Dániel Nagy (racing driver)

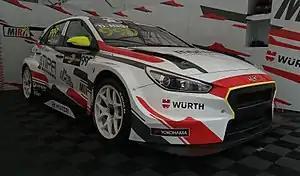
The Hyundai i30 N as used by Nagy in 2018.

Dániel began his career in 2011 in the Hungarian Suzuki Swift Cup, he won the championship in 2013 and 2015. In July 2015, it was announced that Dániel would make his TCR International Series debut with Zengő Motorsport driving a SEAT León Cup Racer. He competed at the Red Bull Ring round of the championship, qualifying in third on his debut. In March 2016 he was announced as part of Zengő's team for their 2016 World Touring Car Championship campaign, driving a Honda Civic. Dániel competed in the final five events of the 2016 WTCC season, with a best finish of 11th, which he achieved at the series finale in Qatar.